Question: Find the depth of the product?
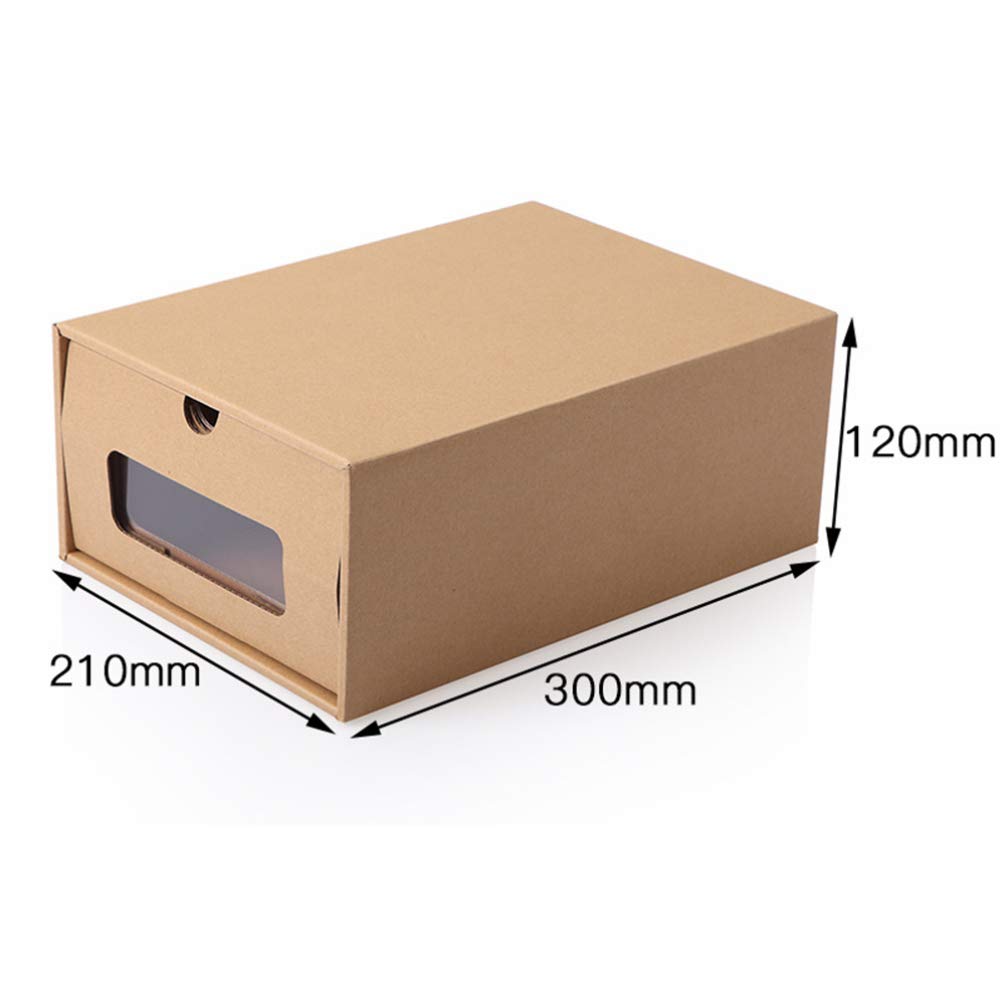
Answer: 300.0 millimetre